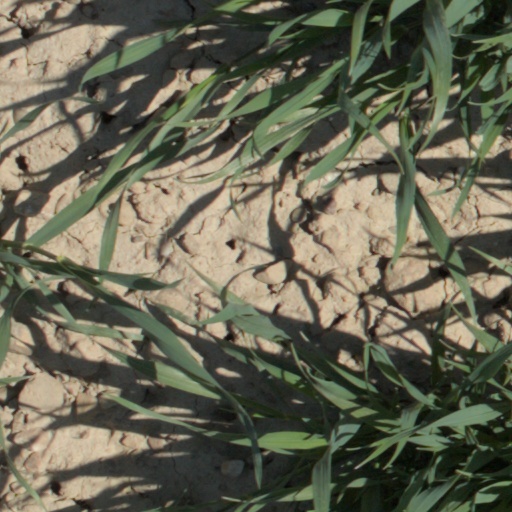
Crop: wheat